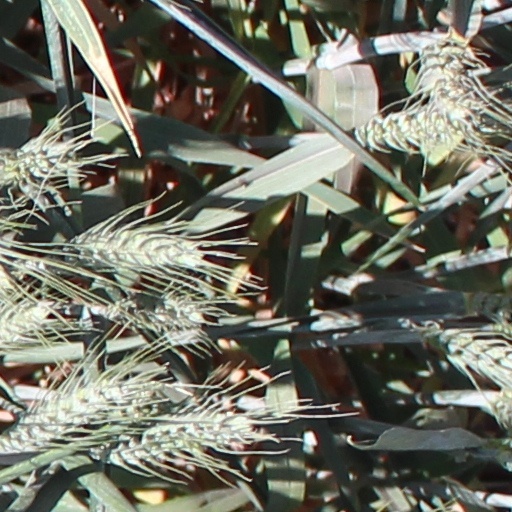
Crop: wheat